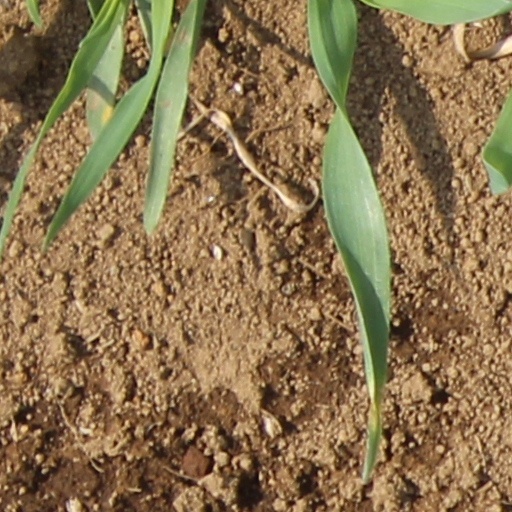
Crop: wheat